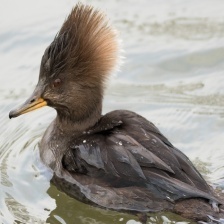
Species: HOODED MERGANSER
Scientific name: LOPHODYTES CUCULLATUS